Lyubomir Miletich

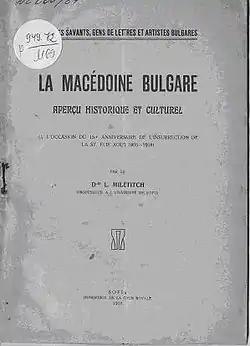
The cover of his work „La Macédoine Bulgare“, Sofia, 1918.

Miletich Point on Greenwich Island in the South Shetland Islands, Antarctica is named after Lyubomir Miletich.